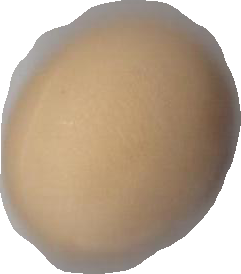
Variety: Grobogan